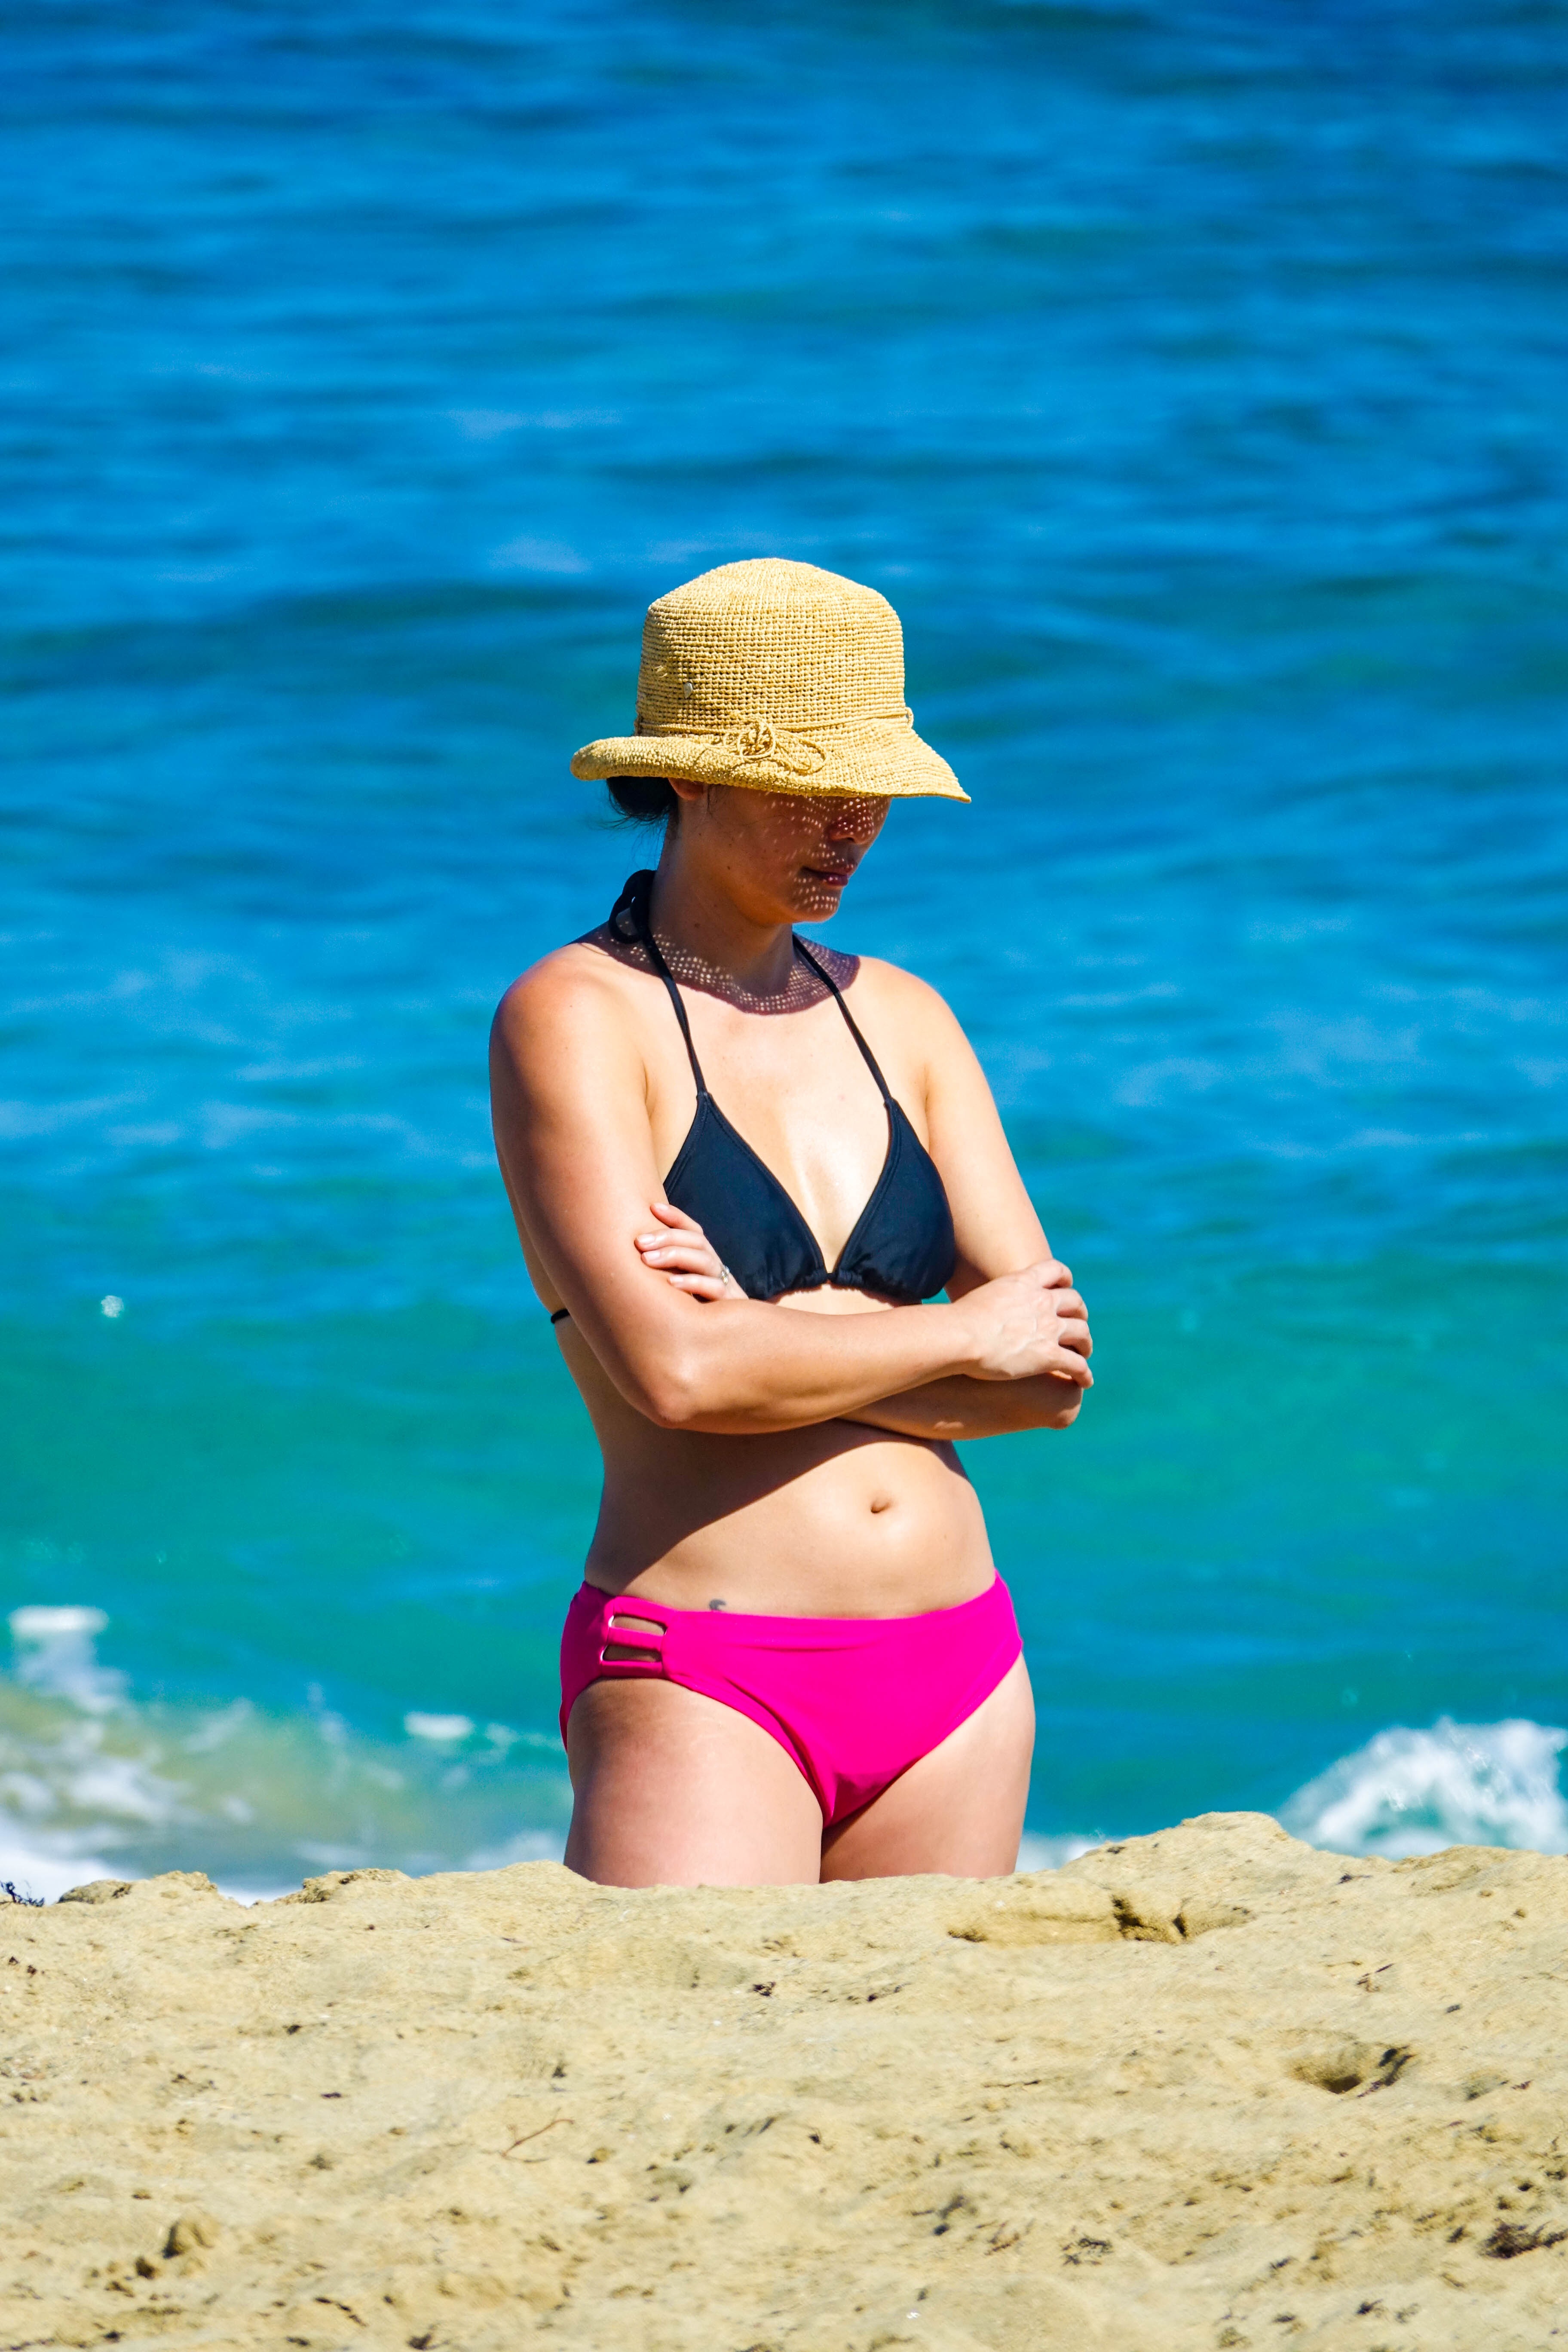
beach, sea, water, sand, ocean, sky, girl, woman, hair, summer, vacation, leg, sunbathing, model, clothing, bikini, swimwear, sun hat, face, sporty, relaxation, yoga, beauty, beautiful, body, slim, young woman, beach sea, photo shoot, walk on the beach, young women, sun tanning